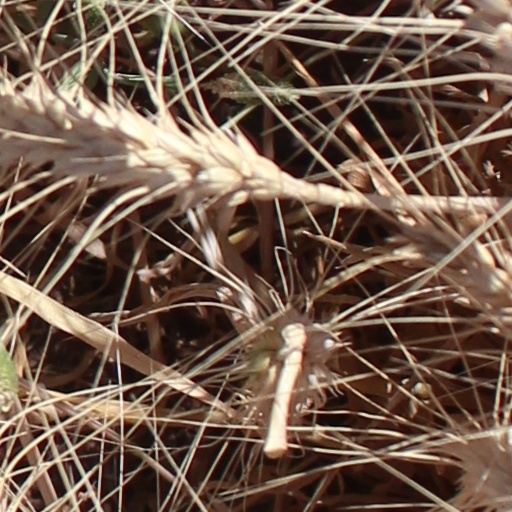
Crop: wheat